Personal selling

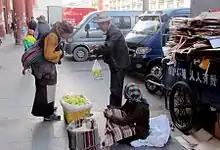
Street peddlers are a relatively common sight across Asia

The hybrid approach offers a choice within a range of scripts. This approach is neither prescribed nor totally flexible. It provides a range of scripts from which employees select an option with which they feel comfortable.